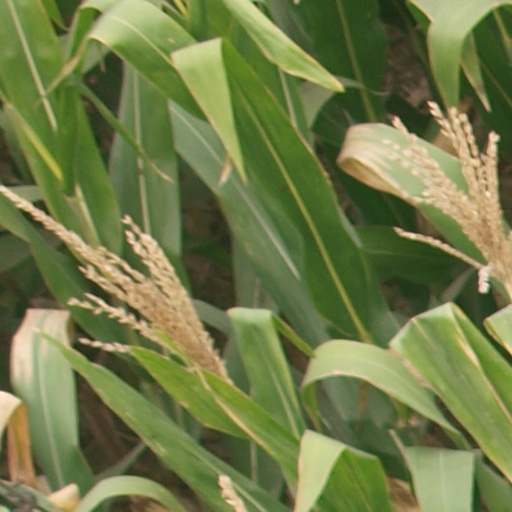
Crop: maize; corn